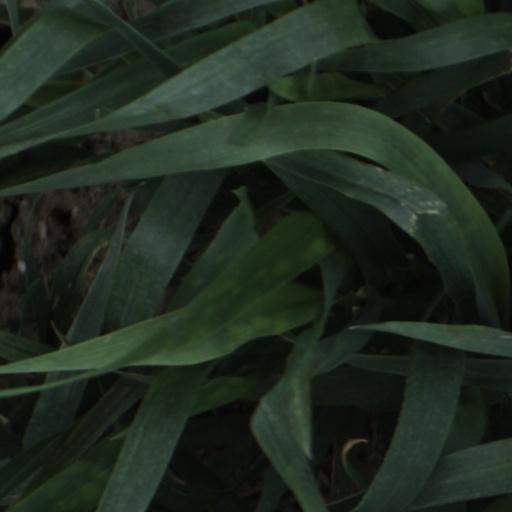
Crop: wheat